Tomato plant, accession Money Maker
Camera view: horizontal (90 deg, fisheye); turntable rotation: 0 degrees
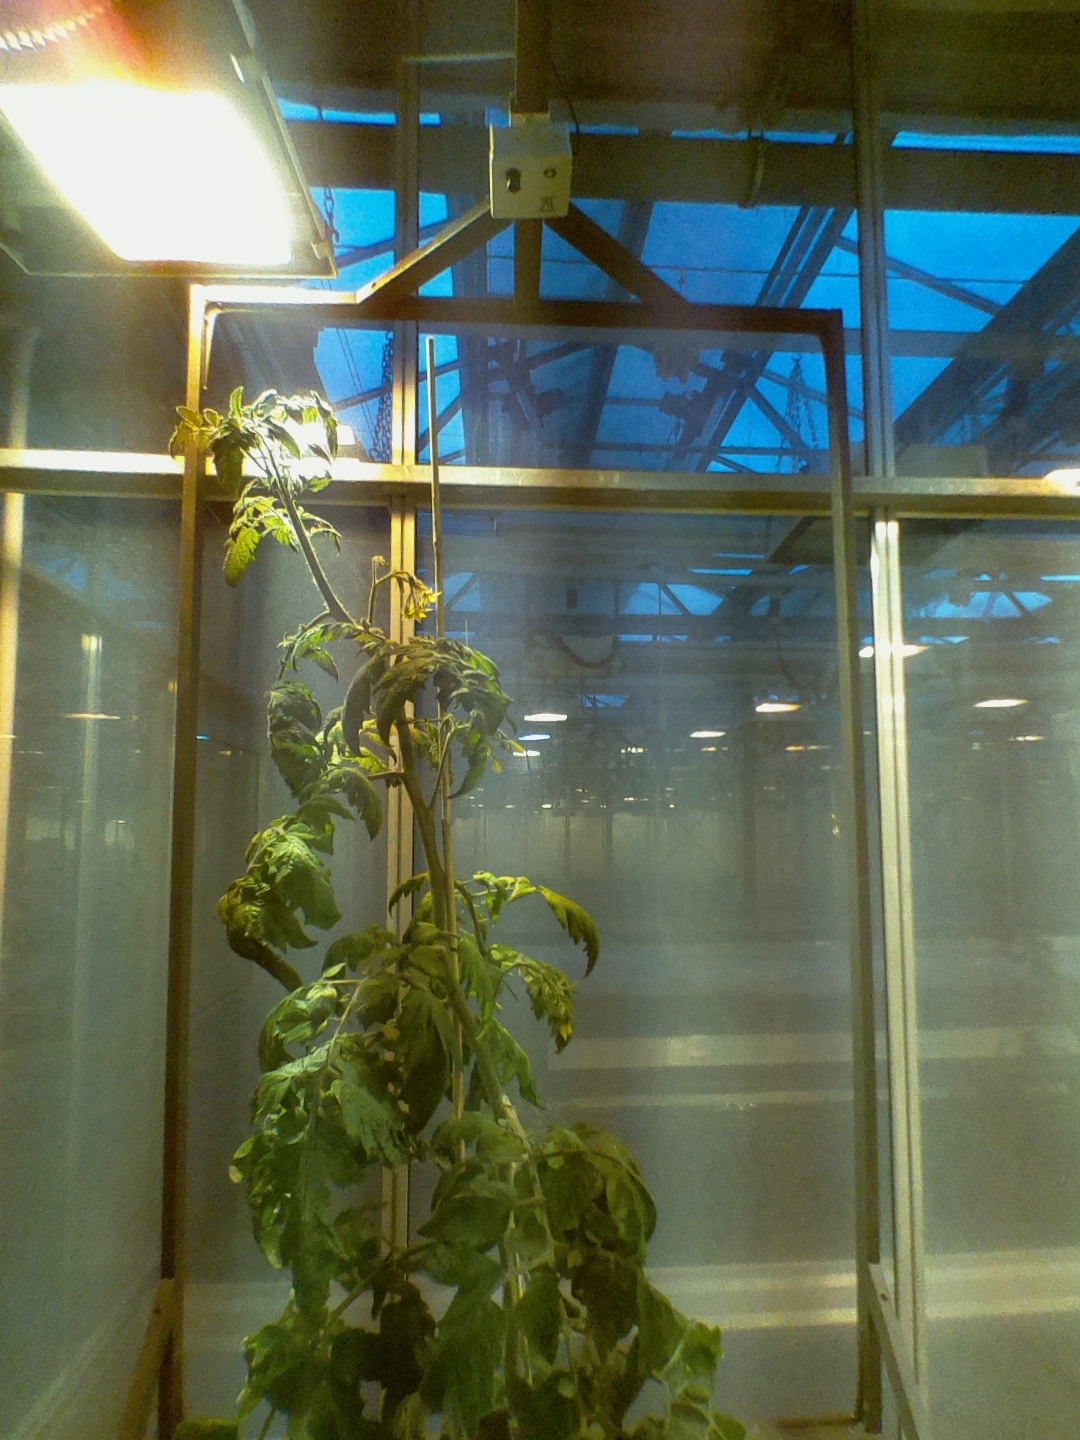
BBCH growth stage 71: 10%-20% of final fruit size